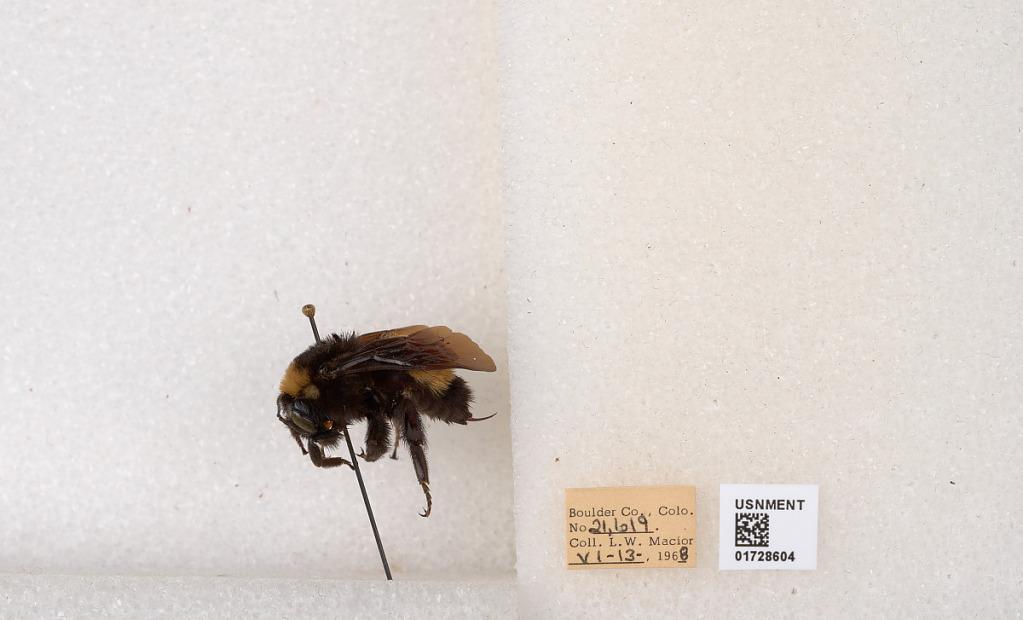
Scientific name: Bombus (Bombus) nevadensis auricormus
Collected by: L. Macior
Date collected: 1968-6-13
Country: United States
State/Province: Colorado
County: Boulder
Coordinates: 40.0925, -105.358